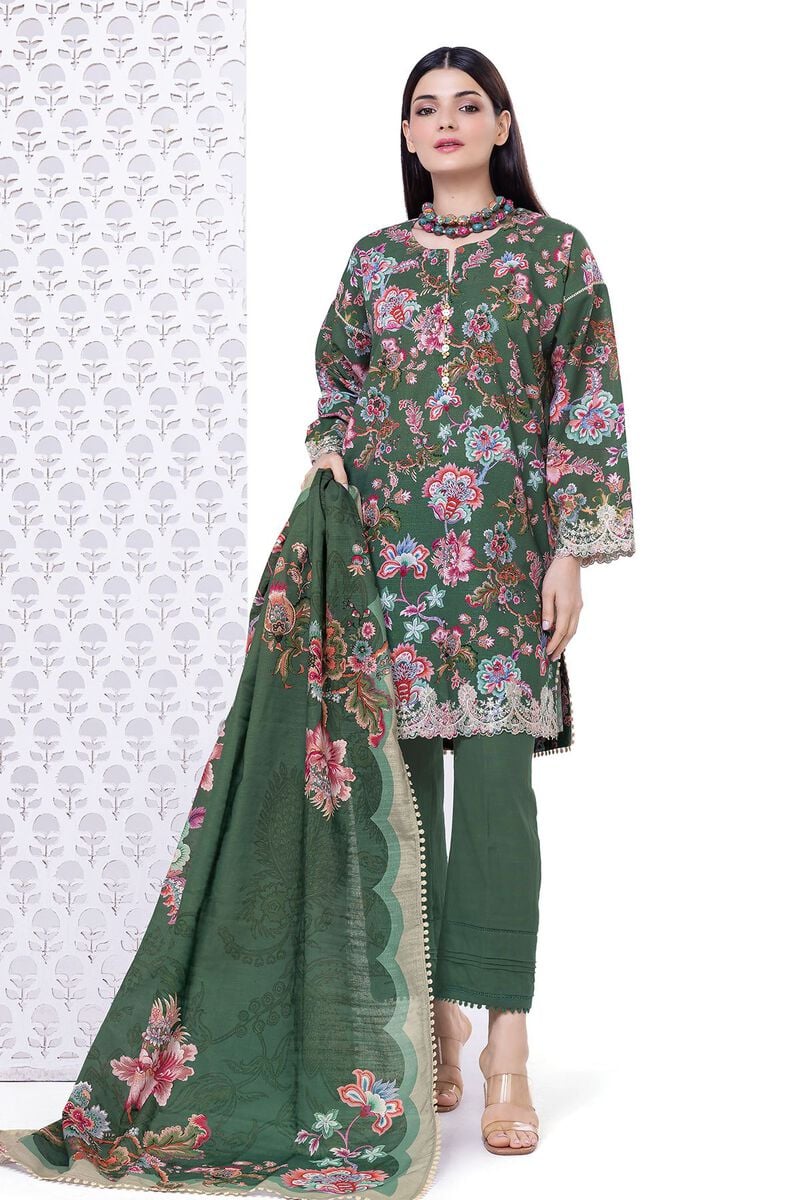
green multi embroidered salwar suit